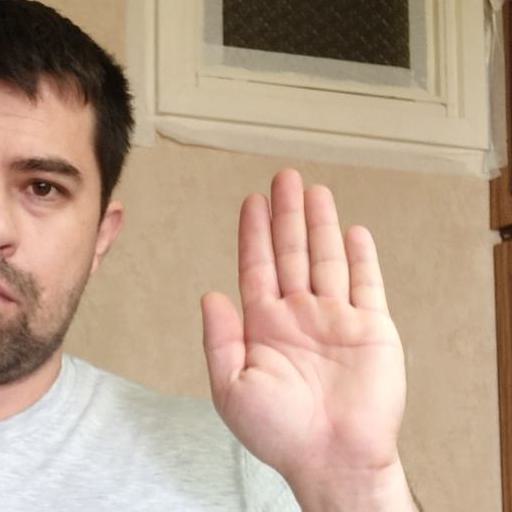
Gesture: stop